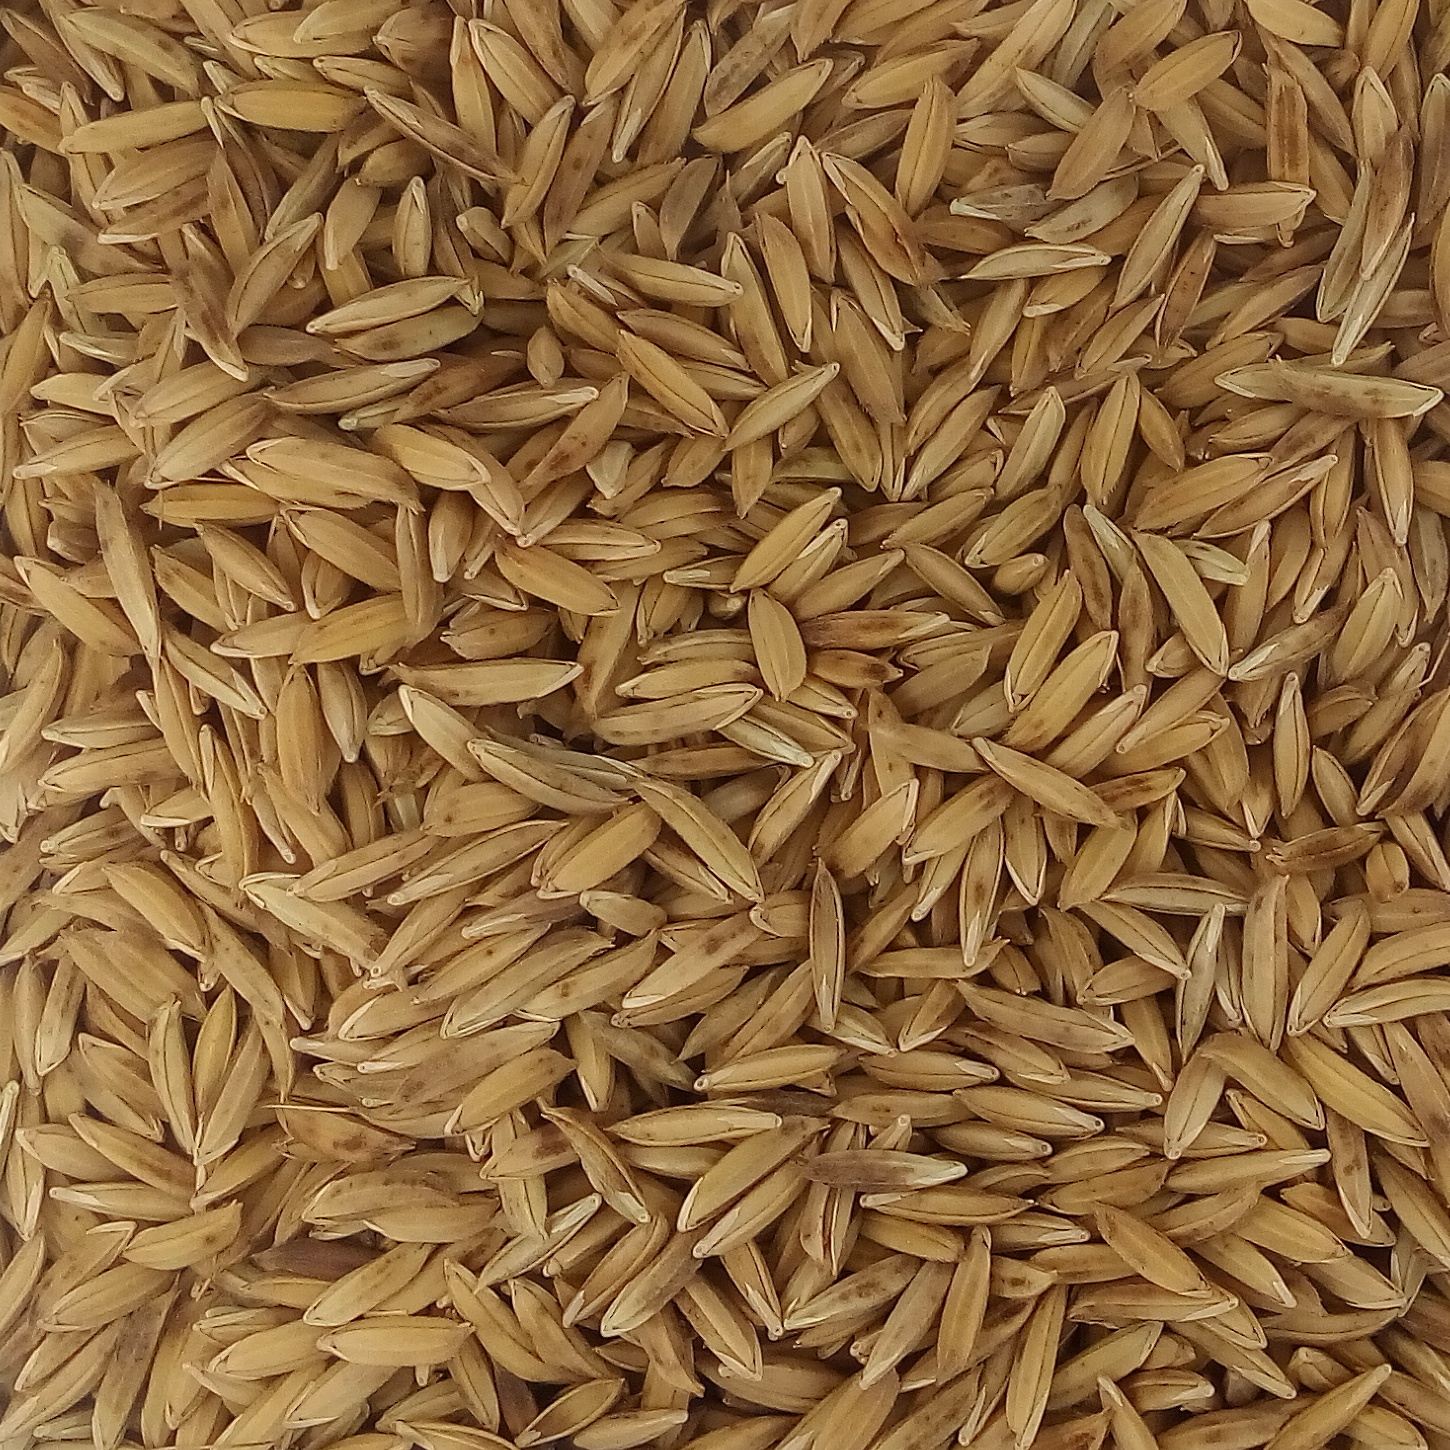
Rice seed variety: BAS_370